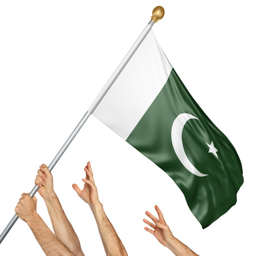
team of peoples hands raising the national flag , 3d rendering isolated on white background